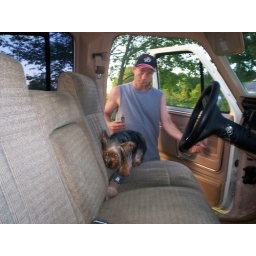
Bud's truck while car was in shop